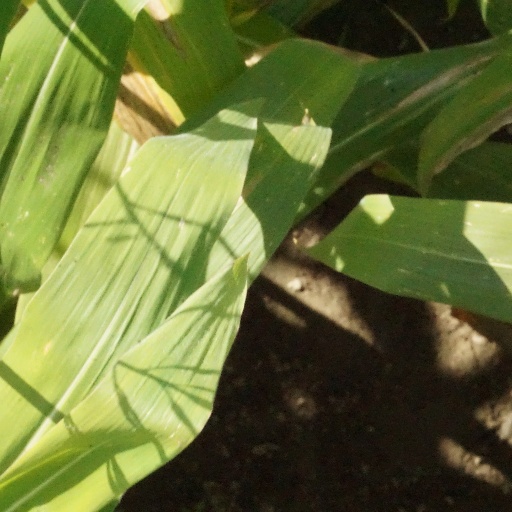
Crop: maize; corn